Rockland Ferry Terminal

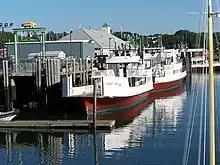
The M/V "Everett Libby" docked at Rockland Terminal

In December 1958, the Maine Port Authority (MPA) solicited bids for construction of a new ferry terminal in Rockland. The following month, the Rockland City Council granted approval for the MPA to build a new slip at the site for use by the Vinalhaven ferry. Though harbormaster Bertram Snow warned the new slip would be vulnerable to storm damage, the MPA agreed to accept the liability.